Takeshiba Station

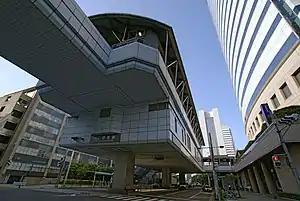

is a station on the Yurikamome Line in Minato, Tokyo, Japan. It is numbered "U-03".